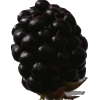
Label: blackberry